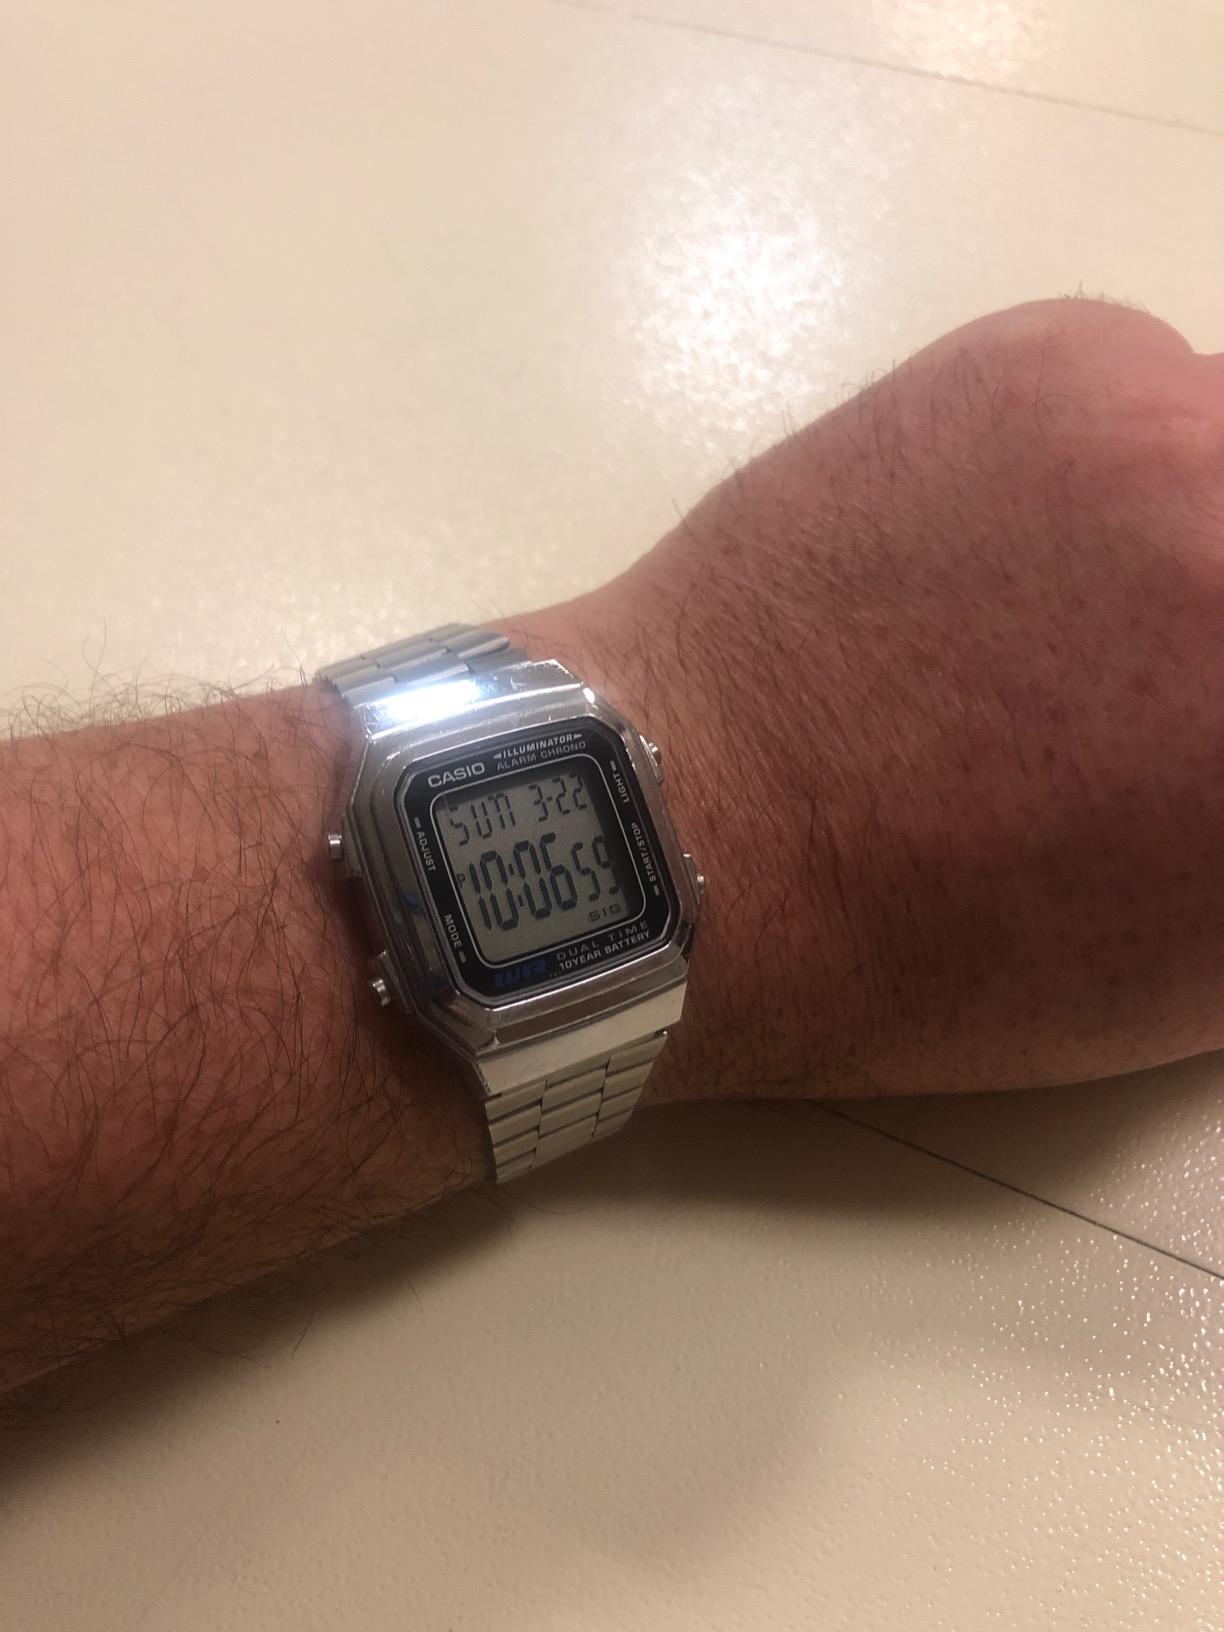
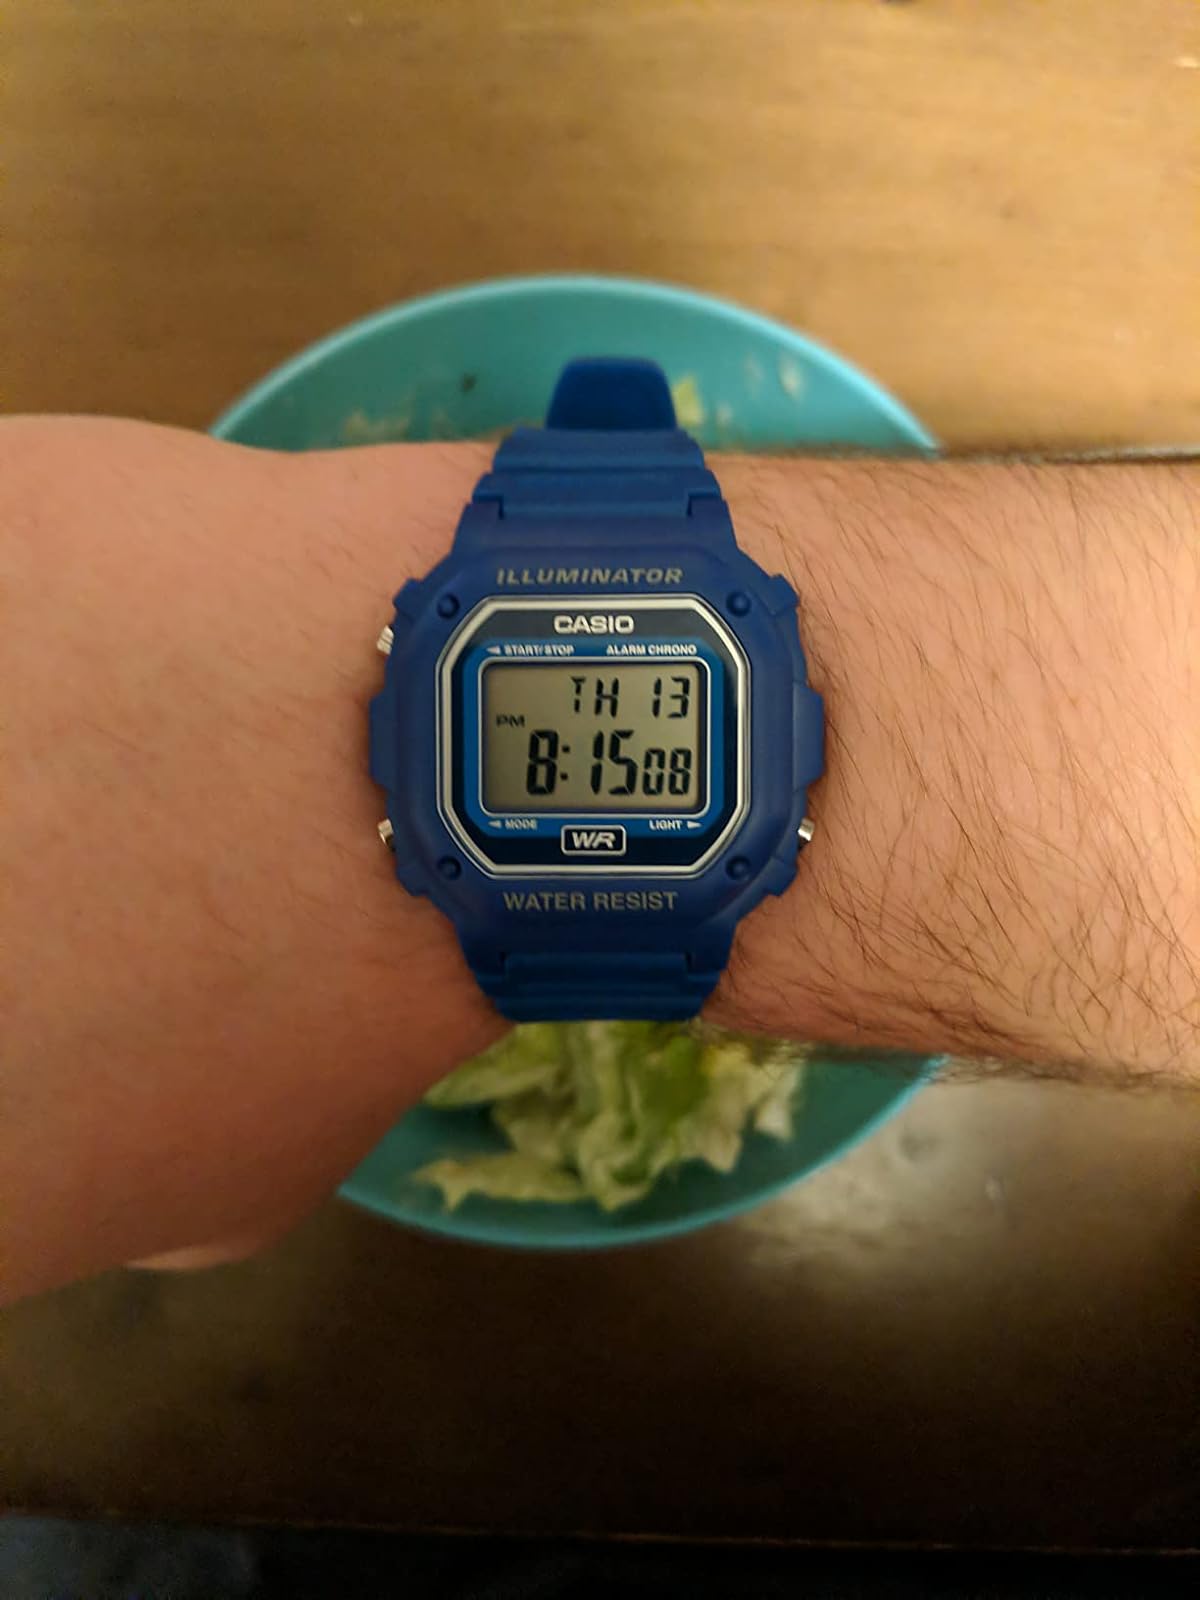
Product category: accessories_watch
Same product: no